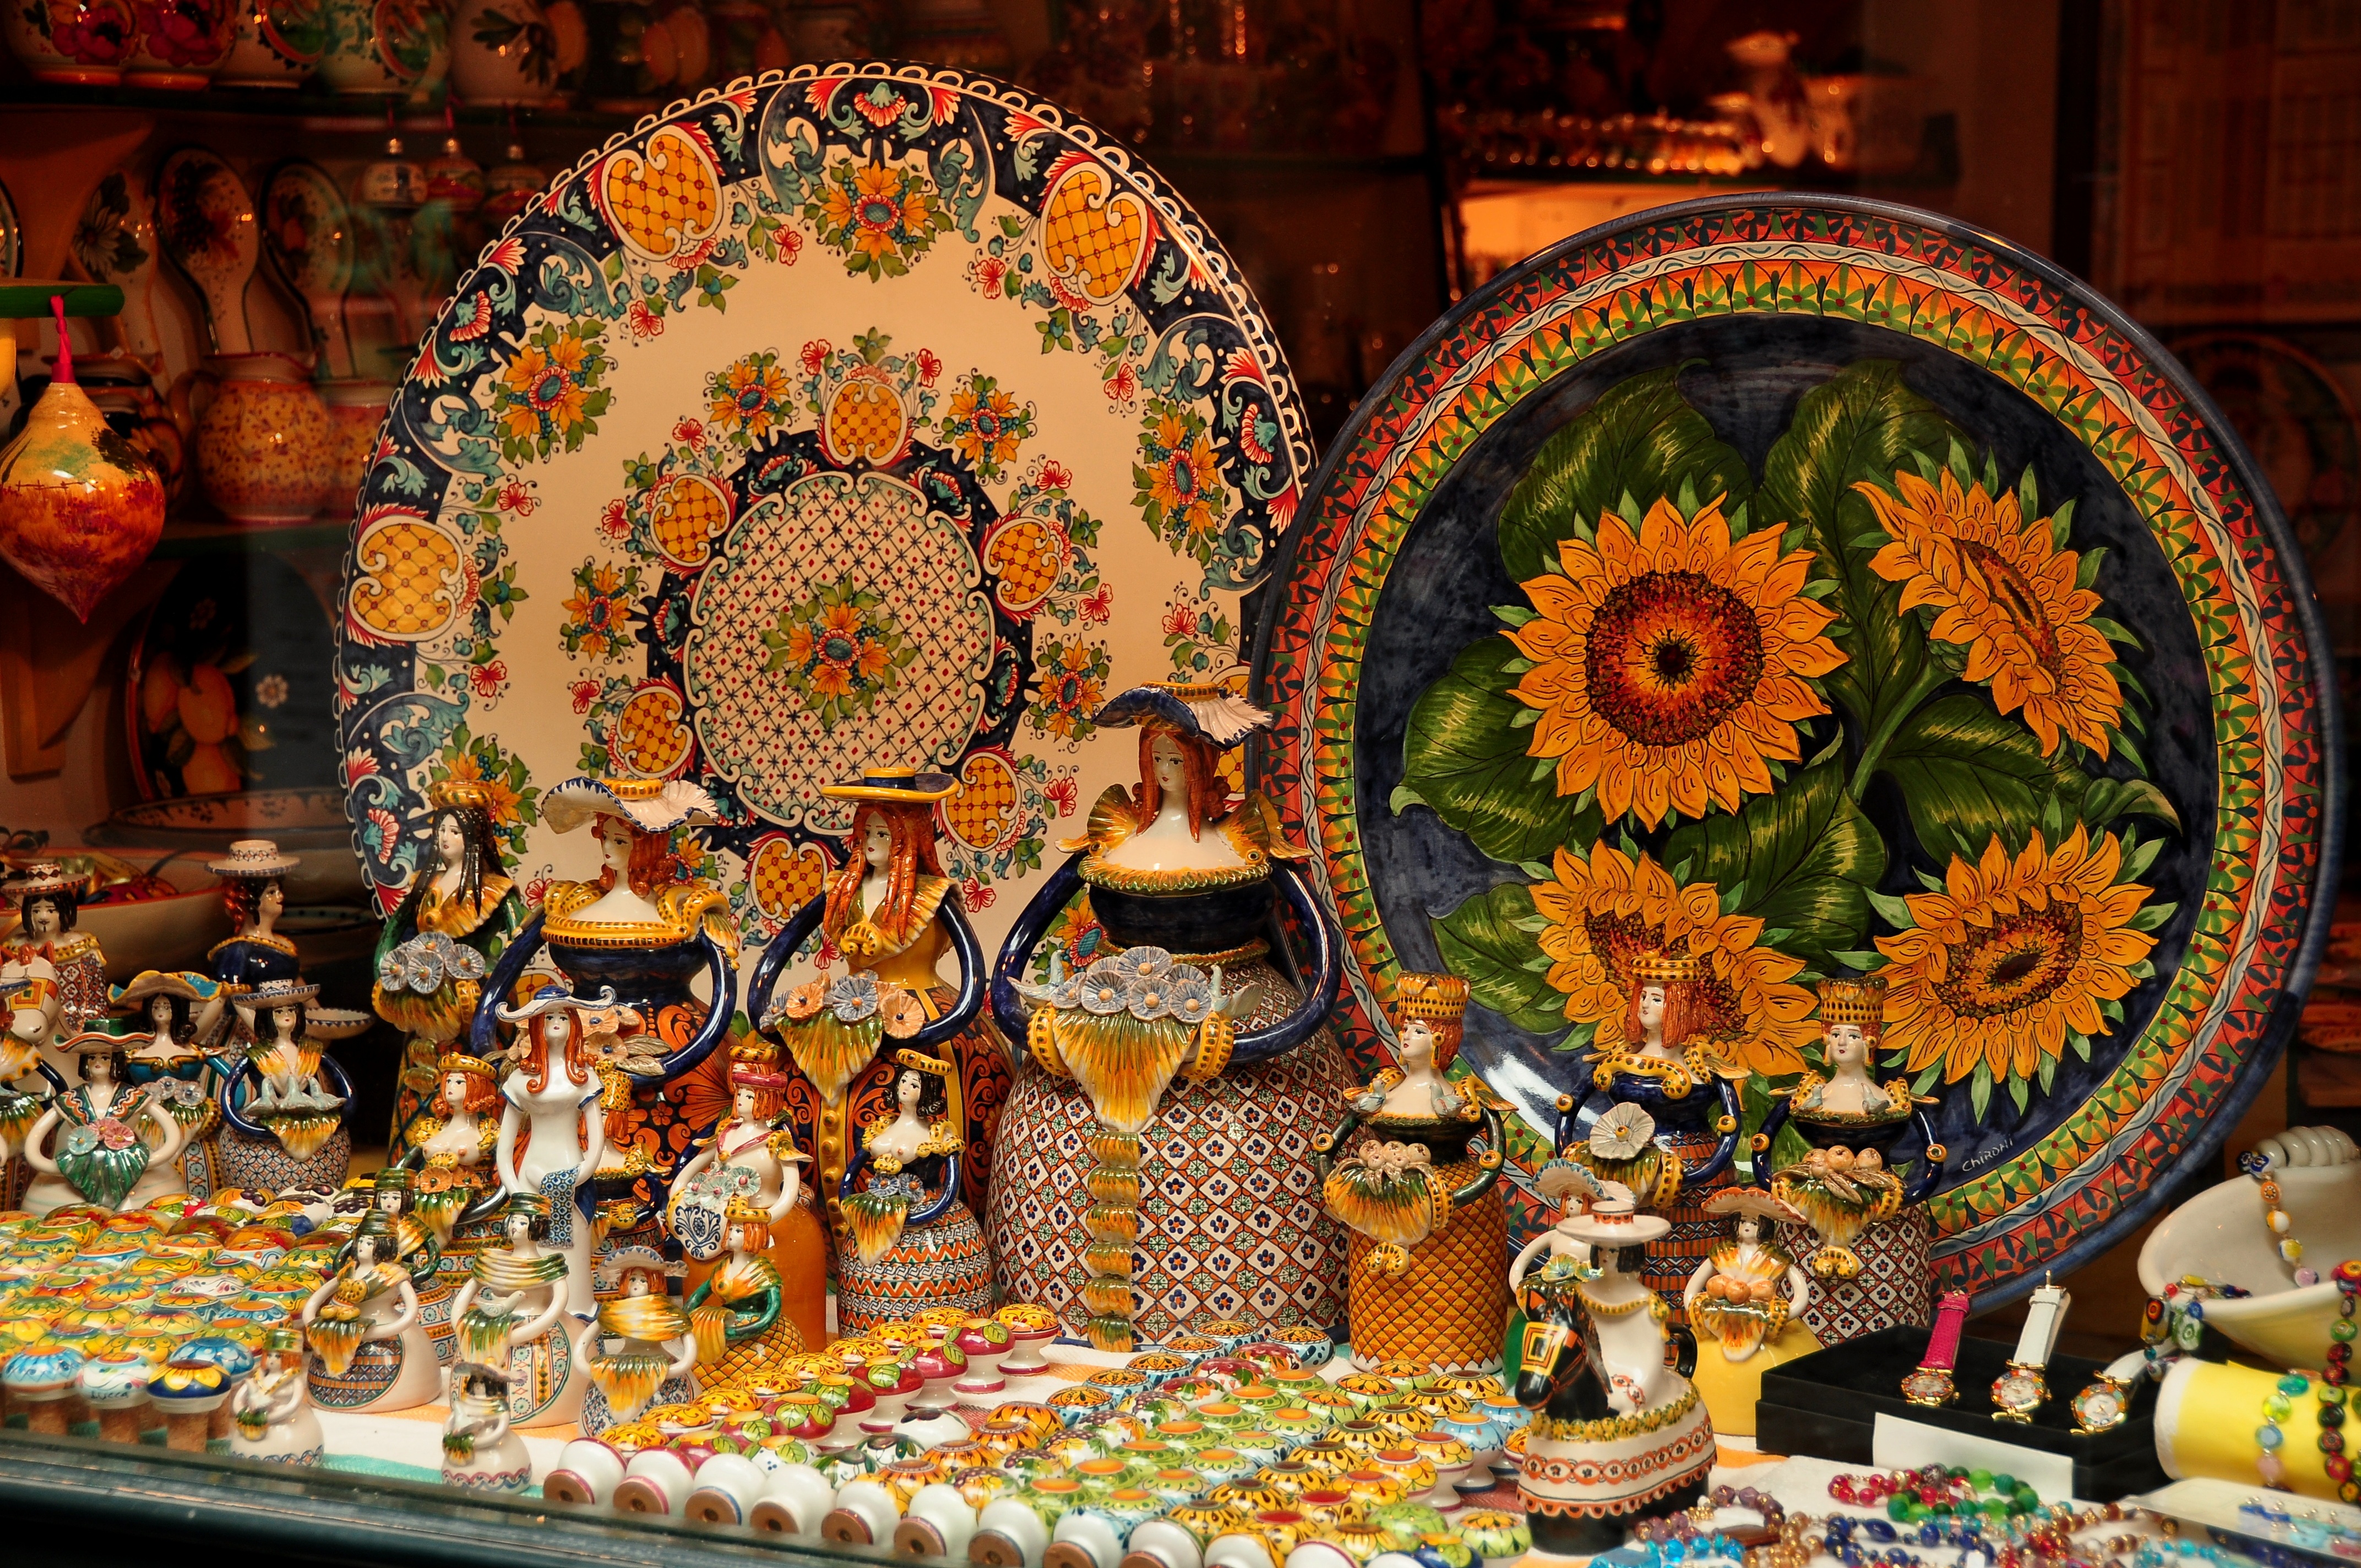
window, glass, gift, store, bazaar, venice, business, shopping, shop window, boutique, luxury, display, carving, retail, plates